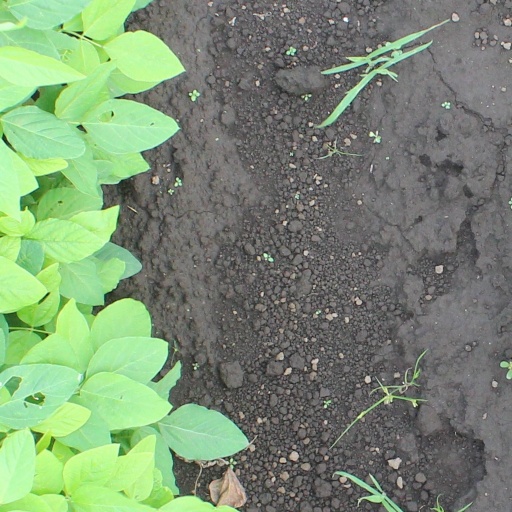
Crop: soybean